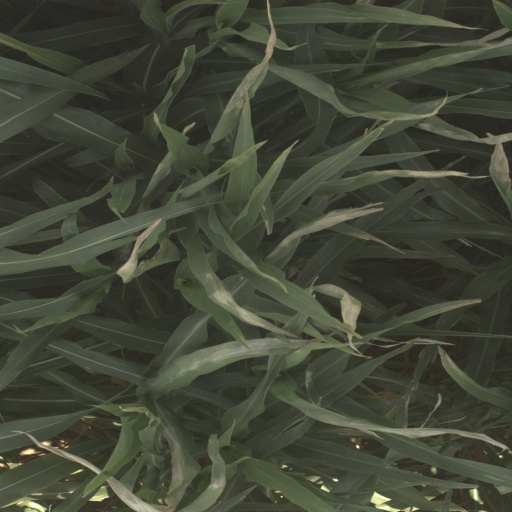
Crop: sorghum